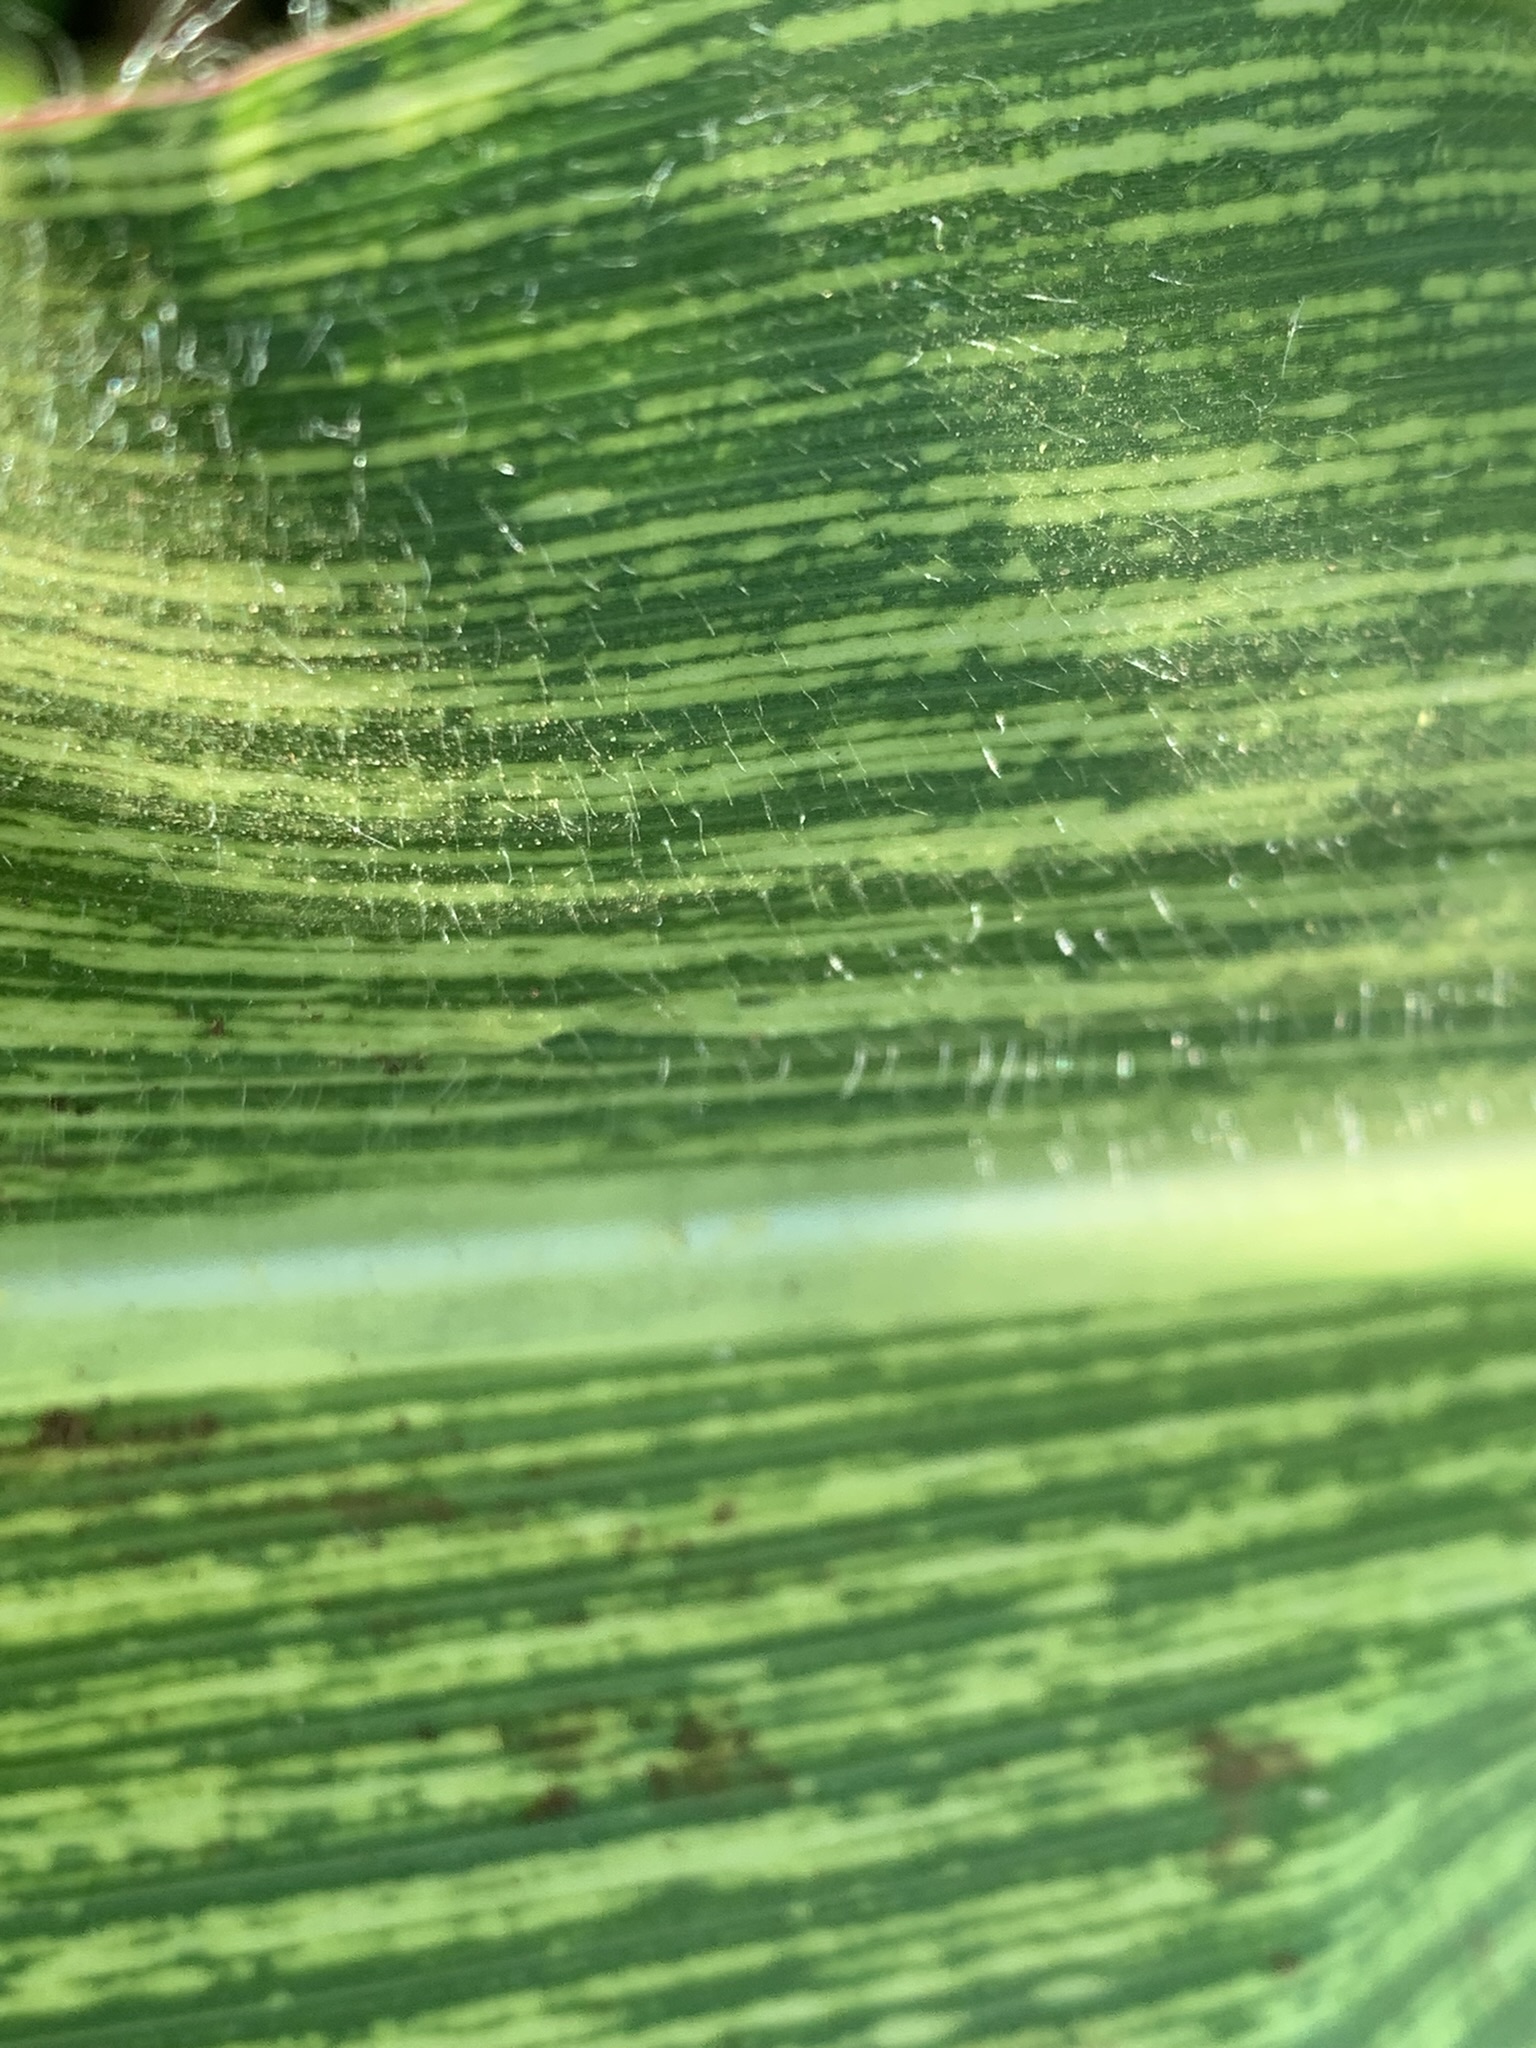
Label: MSV